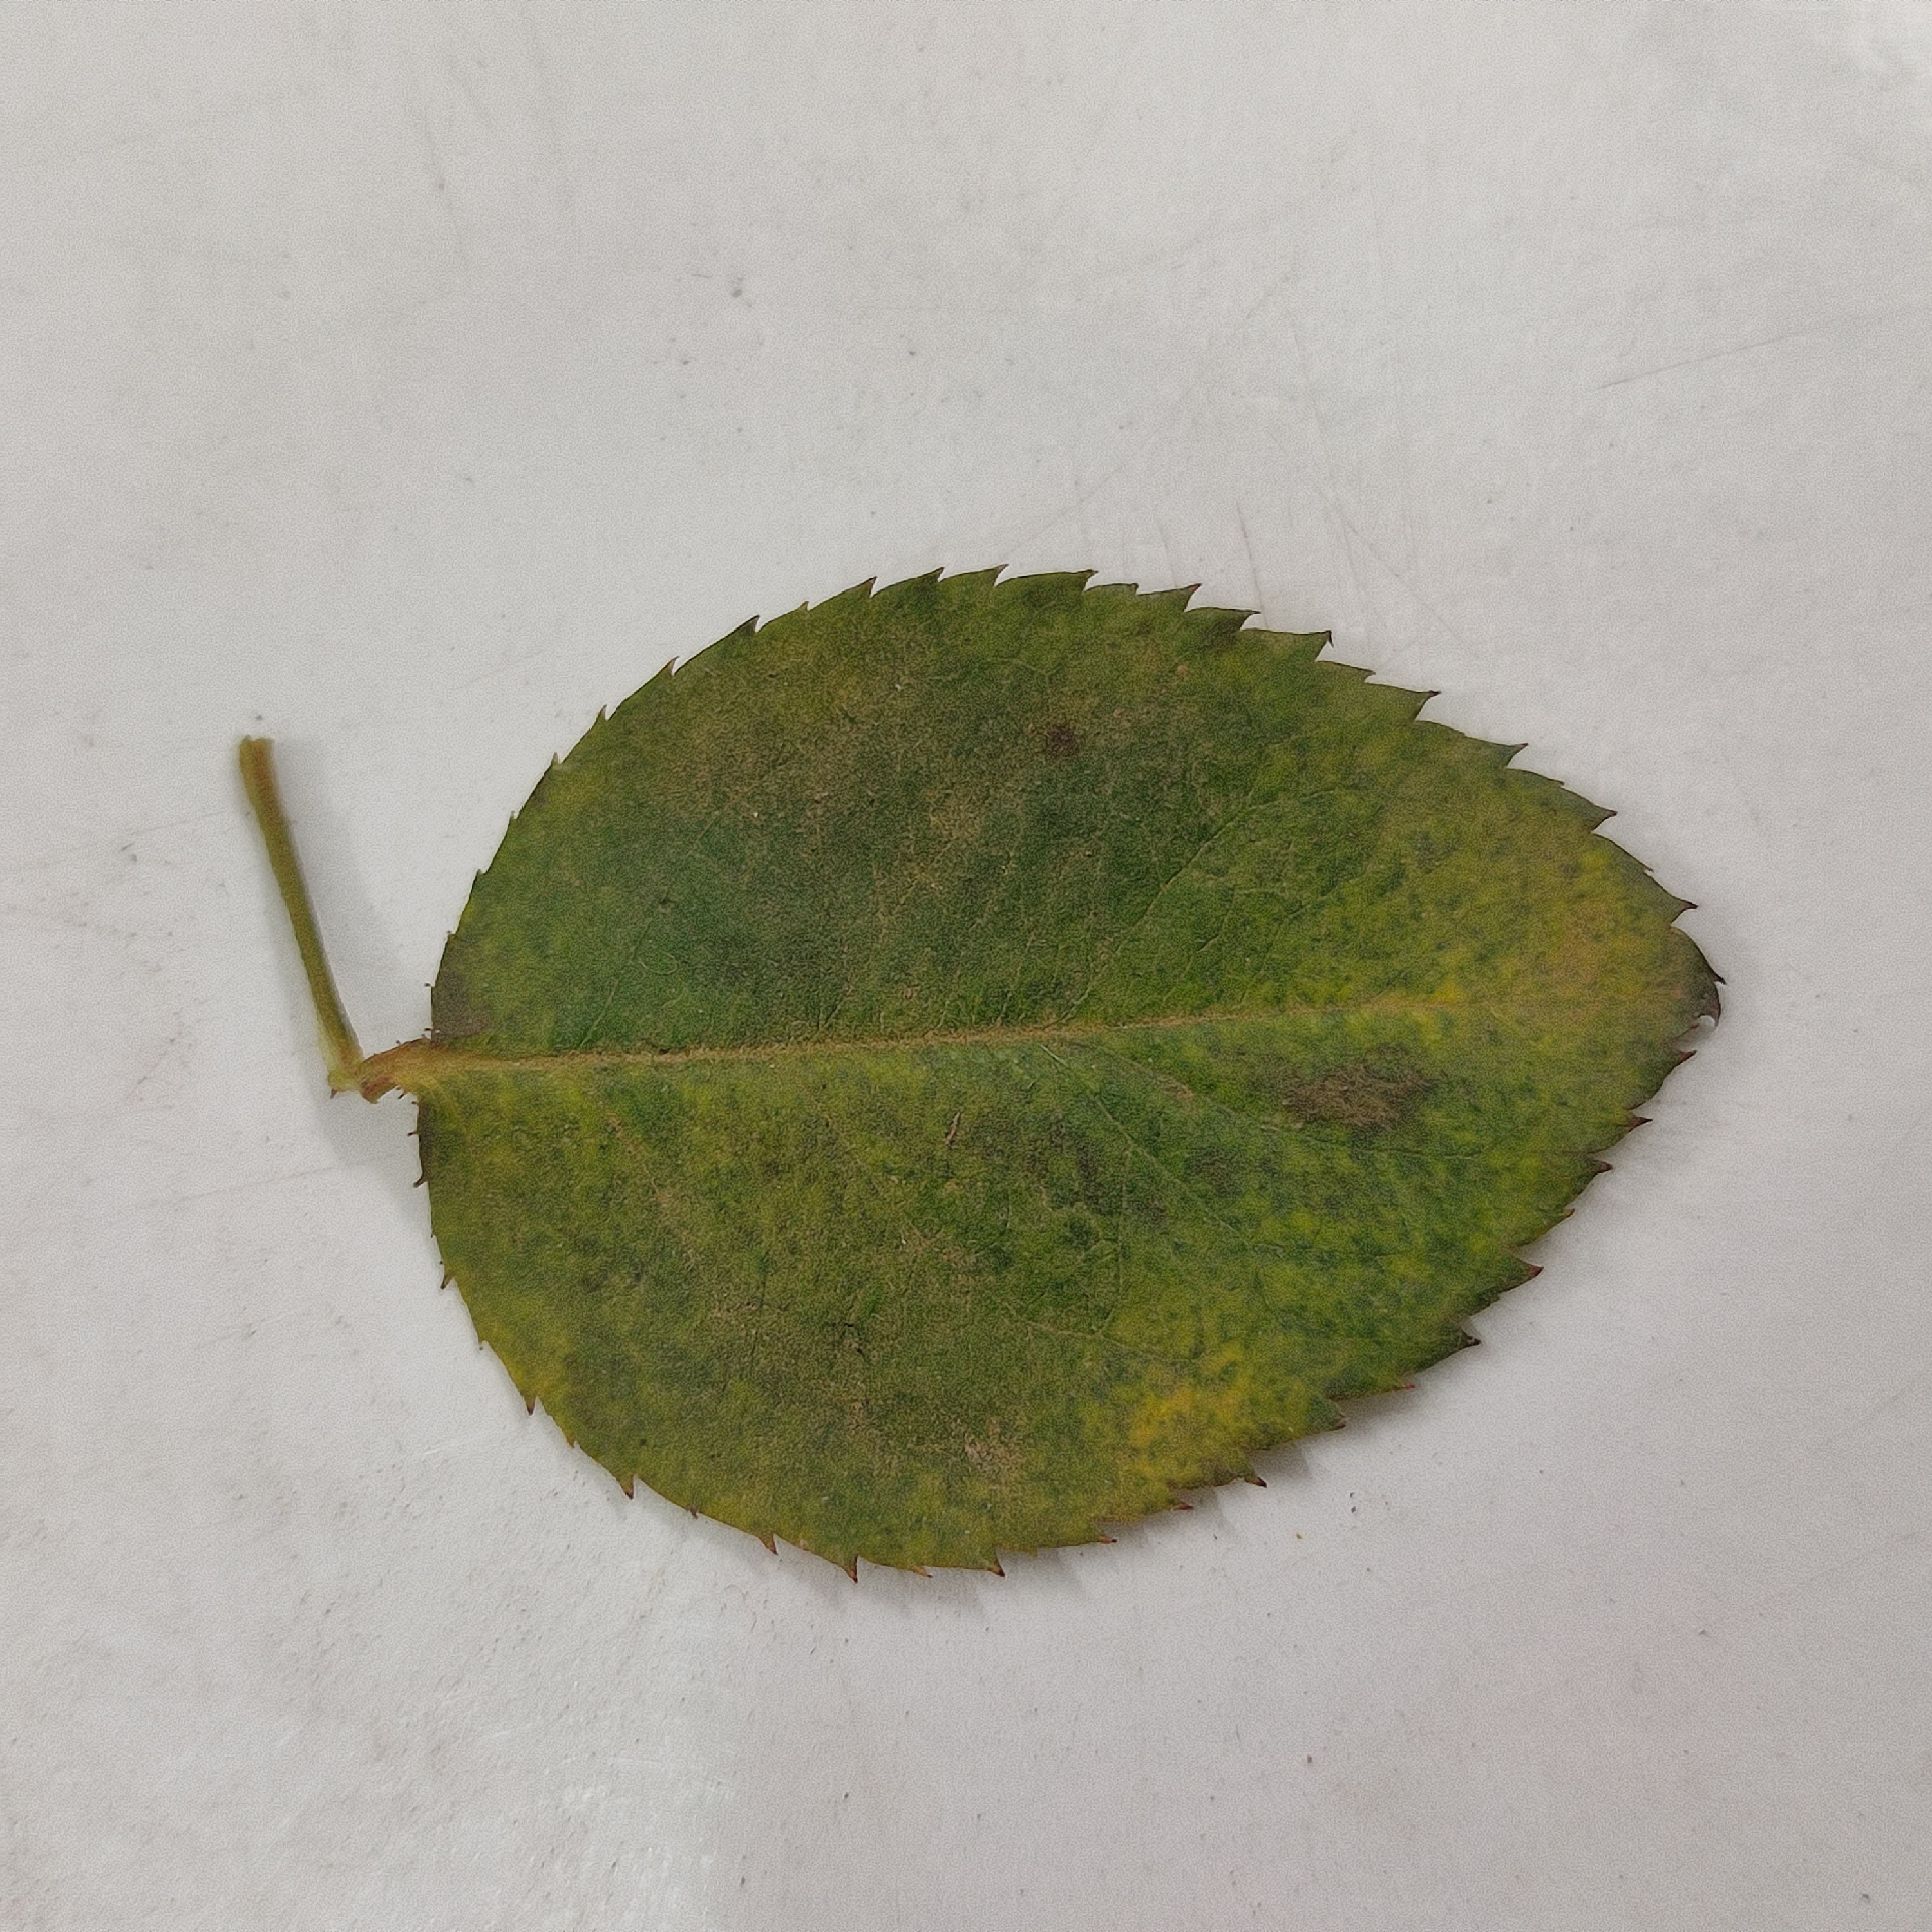
Label: Yellow Mosaic Virus